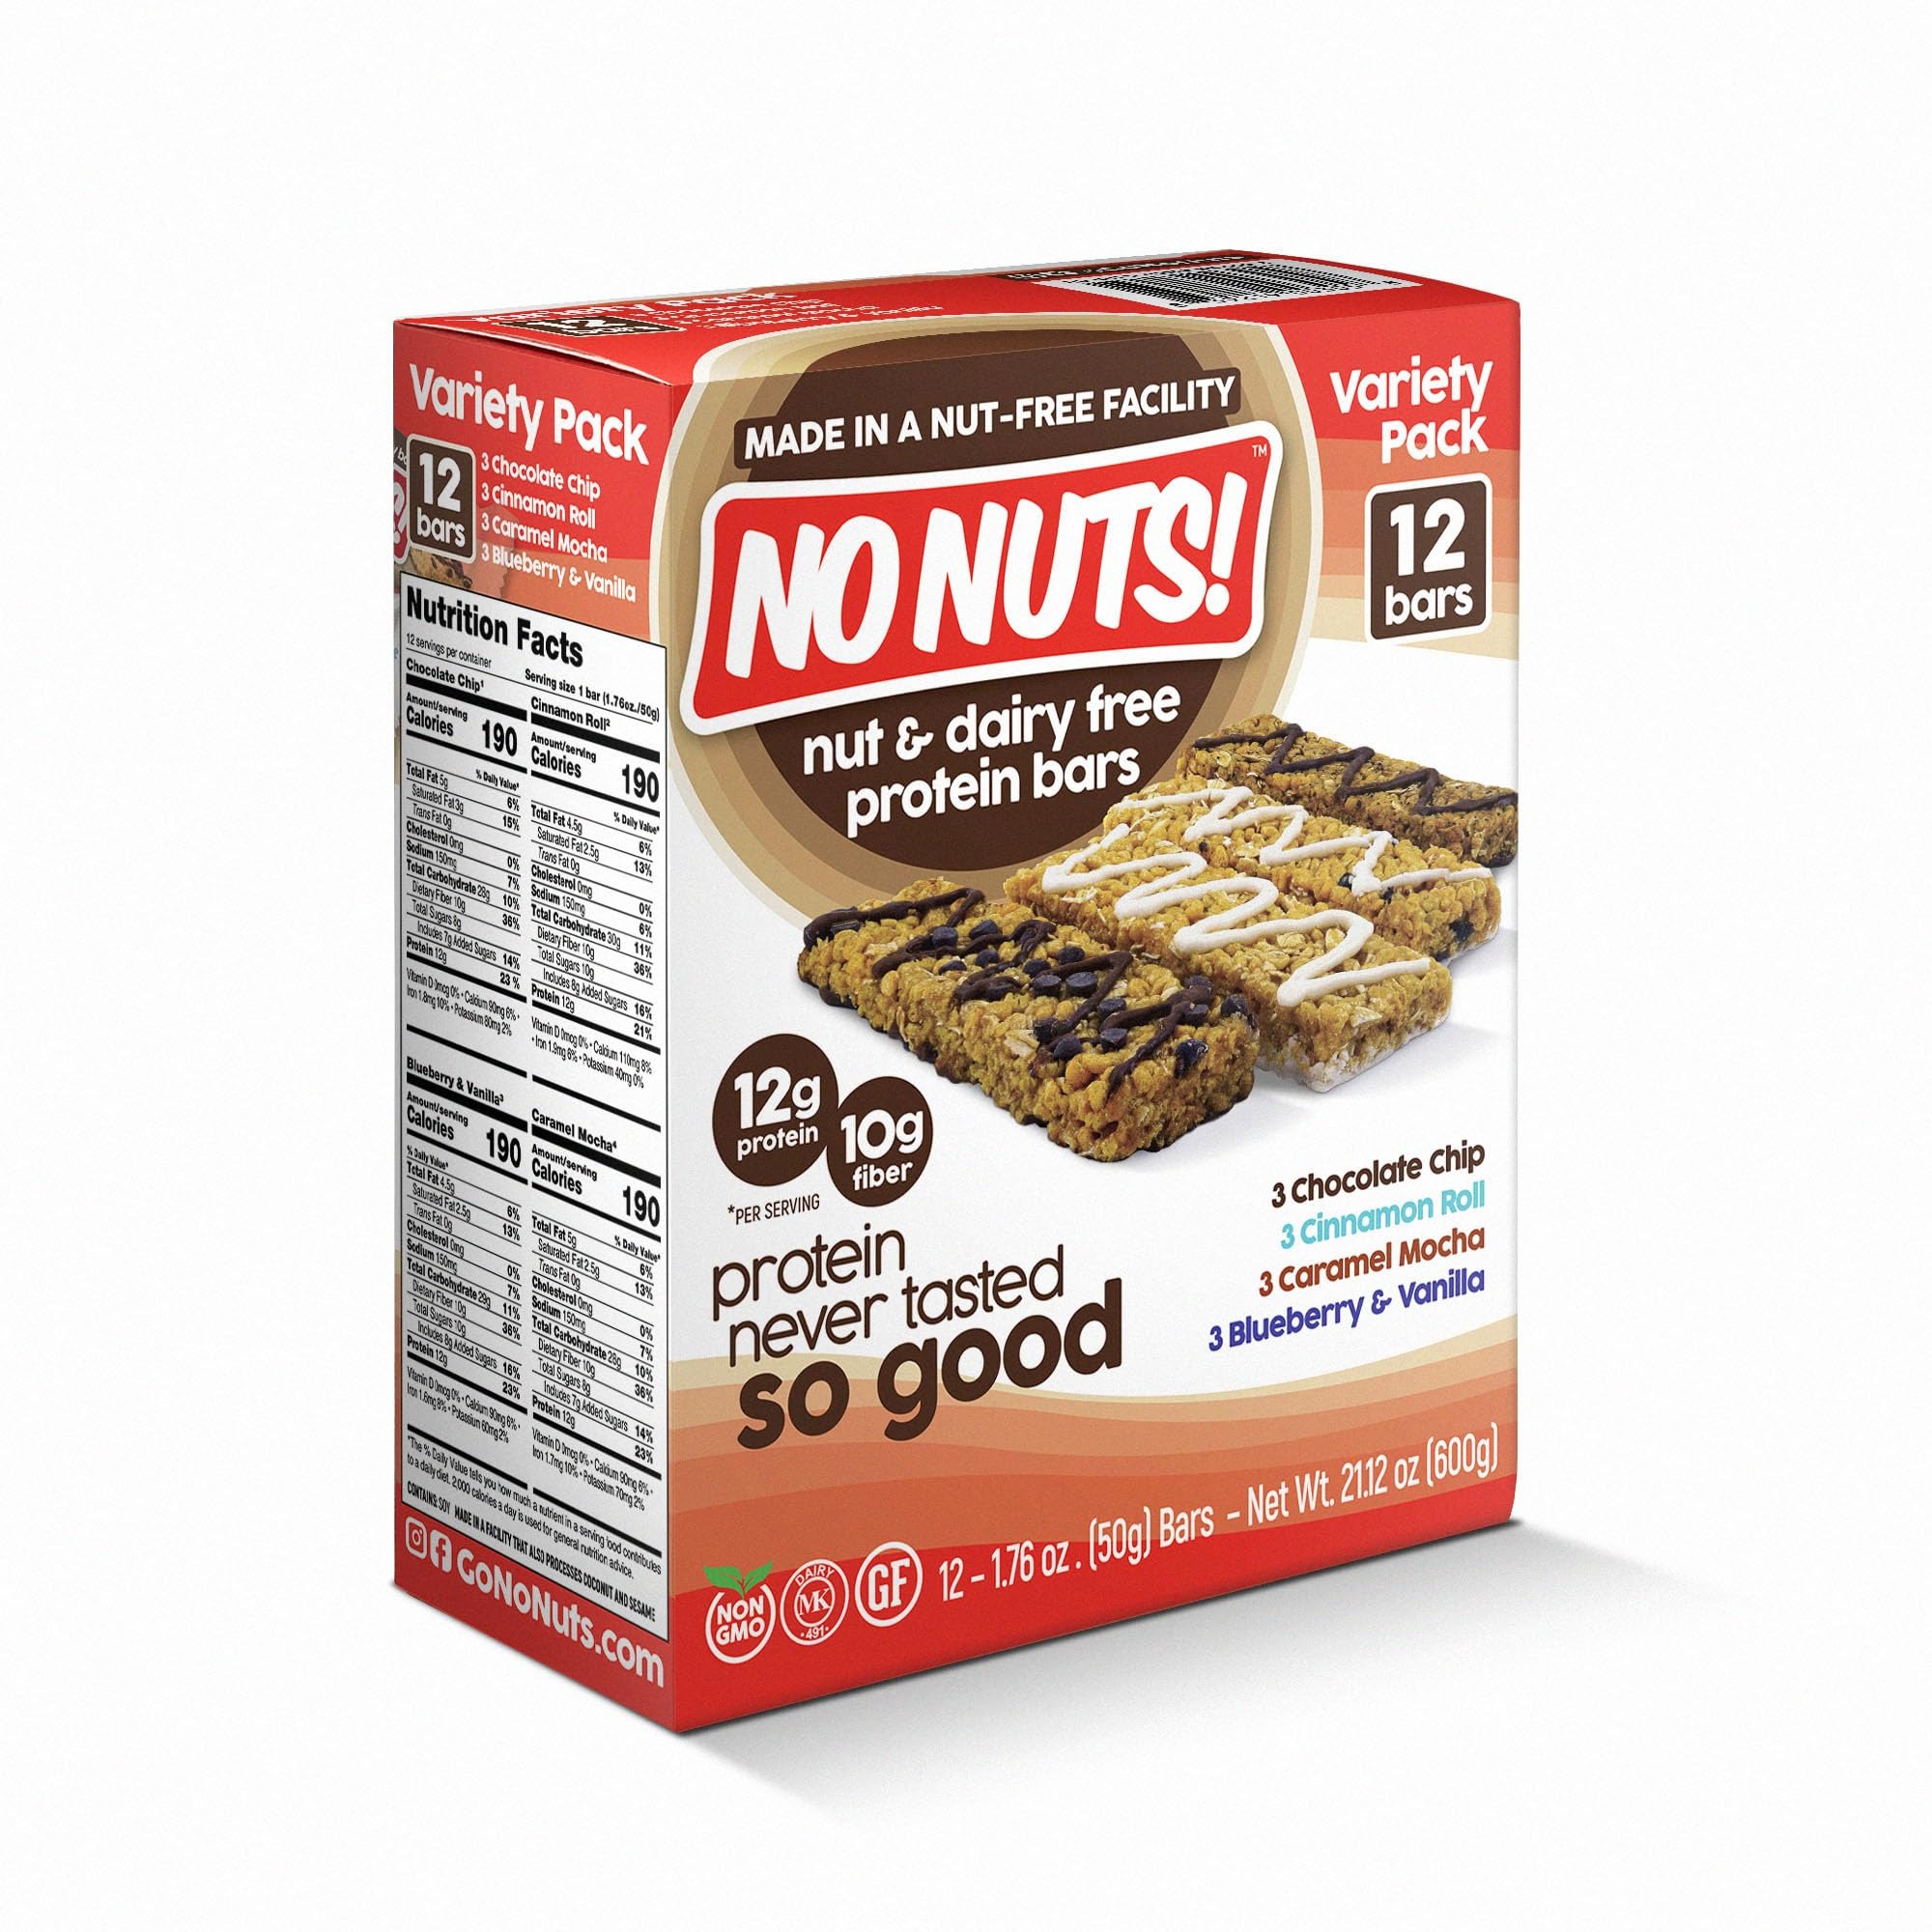
Item Name: No Nuts! Protein Bar Variety Pack – 12 Count | 100% Nut-Free, Dairy-Free, Vegan, Organic, Kosher, Egg-Free, Non-GMO Energy Snack Bars
Bullet Point 1: Enjoy 100% Nut-Free, Vegan, and Gluten-Free Protein Bars with confidence. Made in a dedicated nut-free facility, our delicious vegan bars are safe from any peanut contamination. Packed with high-quality ingredients for your peace of mind.
Bullet Point 2: KOSHER, ORGANIC, DAIRY-FREE & NON-GMO: Our gluten-free vegan protein bars are perfect for any situation, whether you're at home or on the go. With a variety of flavors to satisfy any craving, they make an ideal post-workout boost or a convenient snack to carry with you.
Bullet Point 3: 100% SATISFACTION GUARANTEED: We are confident you'll love No Nuts! vegan gluten-free protein bars, ensuring satisfaction with every bar's quality and condition
Bullet Point 4: NOT JUST FOR PEOPLE WITH NUT ALLERGIES: Our peanut-free protein bars cater to everyone's taste buds, regardless of the flavor you choose! Made from the highest quality ingredients, No Nuts! energy bars will quickly become your go-to vegan protein bar. Enjoy the delicious taste of our bars, whether or not you have nut allergies.
Bullet Point 5: A GREAT GIFT FOR YOUR WORKOUT PARTNER: Surprise your fitness-loving friend with a variety pack of our gluten and dairy-free protein bars, featuring delicious flavor combinations. Give the gift of taste and energy today! And don't forget to treat yourself – you deserve it too!
Product Description: No Nuts! Nut-Free Protein Bars – 12-Pack Delicious, Nut-Free, High-Protein Snack Bars for Every Occasion! ✅ NUT-FREE | GLUTEN-FREE | DAIRY-FREE | VEGAN | NON-GMO ✔ 12g of Protein & 10g of Fiber ✔ School-Safe, Allergy-Friendly, and Made in a Dedicated Nut-Free, Gluten-Free Facility ✔ Perfect for Breakfast, On-the-Go Snacking, or a Guilt-Free Energy Boost AVAILABLE FLAVORS: 🍫 Chocolate Chip – Classic, chewy chocolate chip goodness with a smooth crunch and a chocolate-coated bottom for the perfect finish. 🍥 Cinnamon Roll – Warm, sweet cinnamon flavor in every bite—just like a fresh-baked roll, but in a protein-packed, allergy-friendly snack bar. 🫐 Blueberry & Vanilla – Bursting with juicy blueberry flavor and finished with a smooth vanilla bottom for a perfectly balanced taste. ☕ Caramel Mocha – A rich blend of caramel and bold espresso, with the perfect mix of crunch and chew, all resting on a chocolate base. WHY CHOOSE NO NUTS! BARS? ✔ 100% Nut-Free & School-Safe – Made in a dedicated peanut-free, tree nut-free, and gluten-free facility, perfect for lunchboxes and allergy-sensitive environments. ✔ Clean, Plant-Based Ingredients – Vegan, dairy-free, egg-free, non-GMO, and Kosher-friendly for a healthier, worry-free snack. ✔ High-Protein & High-Fiber – 12g of protein and 10g of fiber per bar to keep you full and fueled for hours. ✔ Perfect for Active Lifestyles – Great for runners, athletes, busy professionals, and anyone needing a quick, nutritious energy boost. 100% SATISFACTION GUARANTEE & THE BEST NUT-FREE PROTEIN BARS EVER! Whether you’re looking for healthy snacks for school, a vegan protein bar for workouts, or a delicious, allergy-friendly breakfast bar, No Nuts! has you covered.
Value: 21.12
Unit: Ounce

Price: 34.99